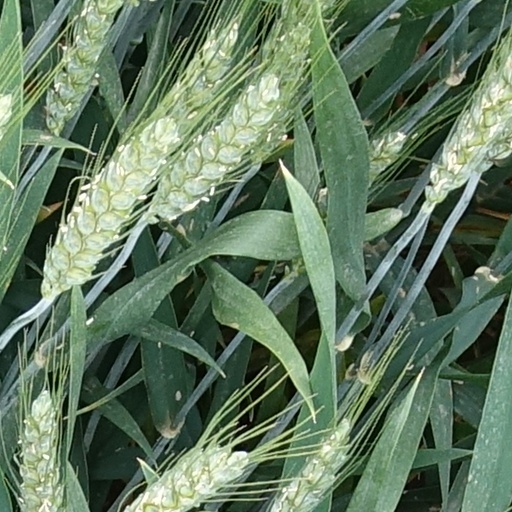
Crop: wheat